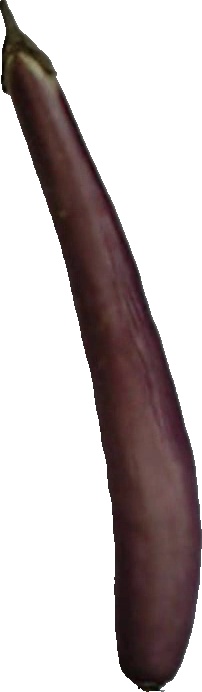
Label: eggplant_long_1